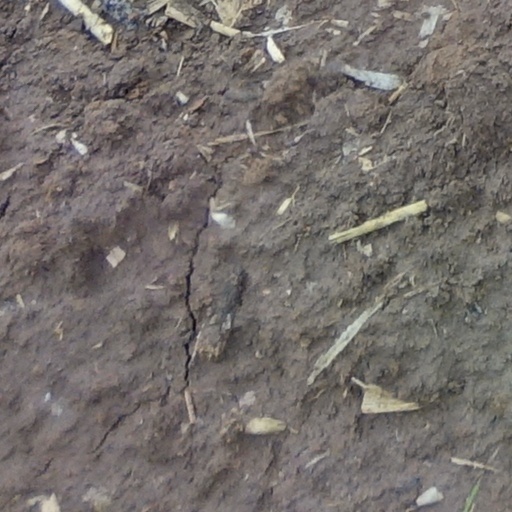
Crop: wheat